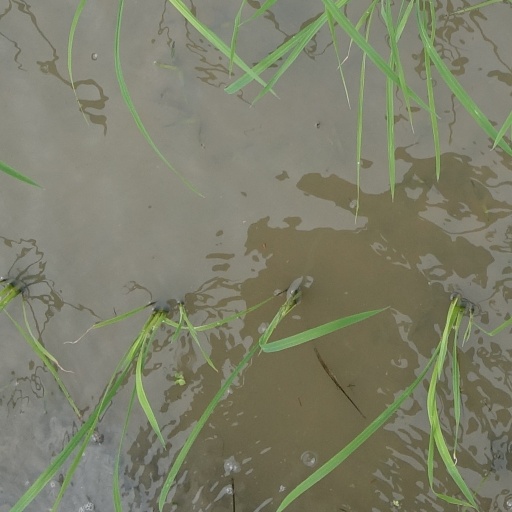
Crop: rice